Slava Raškaj

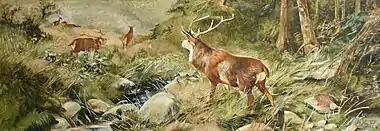
Deer on the battlefield

The first exhibition dedicated to her work took place in 1957 in Zagreb. Her impressionist watercolors painted after 1900 are considered among the best of Croatian art.